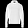
Label: Pullover